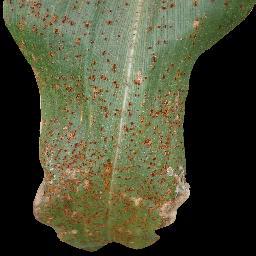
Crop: corn
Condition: (maize)_common_rust